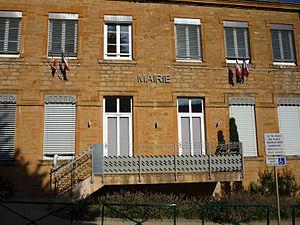
Mairie de Cogny dans le Rhône
Cogny est une commune française située dans le département du Rhône, en région Auvergne-Rhône-Alpes.